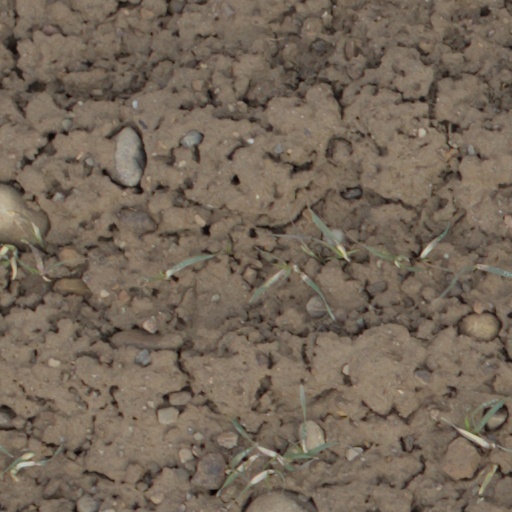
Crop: wheat